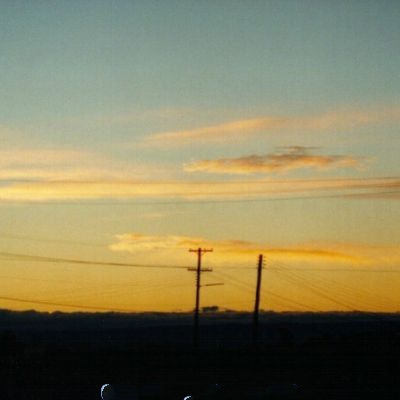
Cloud type: Stratocumulus (Sc)